Domingo Tarasconi

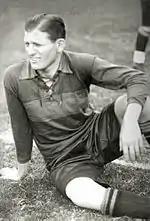
Tarasconi with Boca Juniors, where he played 10 years becoming one of the all-time top scorers of the club

Tarasconi's first steps in football were in Atlanta, where he debuted in 1921. One season later he moved to Boca Juniors where he became one of the all-time top scorers not only of the club but of Primera División. During his ten years in the team, Tarasconi played 226 official matches, scoring 186 goals. He also won 9 titles with Boca Juniors.